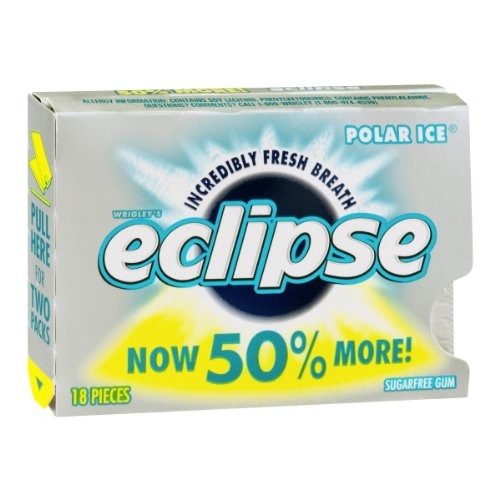
Item Name: Wrigley's Eclipse Sugar Free Gum Polar Ice - 18 CT
Value: 18.0
Unit: Count

Price: 5.56